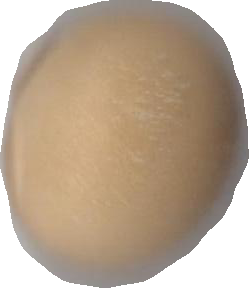
Variety: Dega